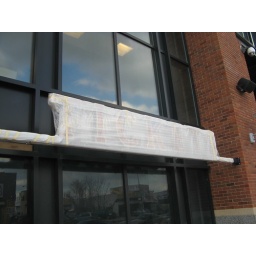
Citi Field ticket window on 126th Street(with "TICKETS" sign still in protective plastic), 01/08/09